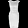
Label: Dress